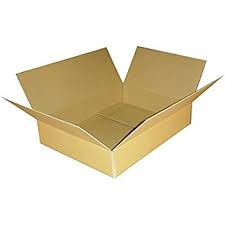
Waste category: cardboard